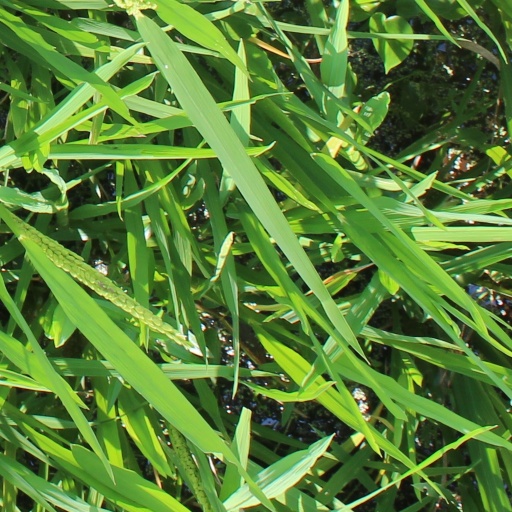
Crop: rice